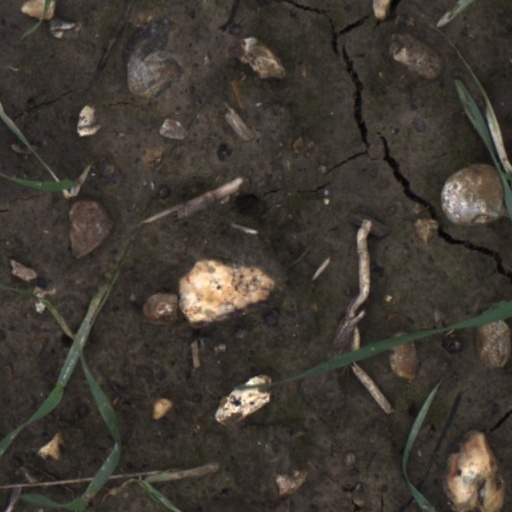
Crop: wheat